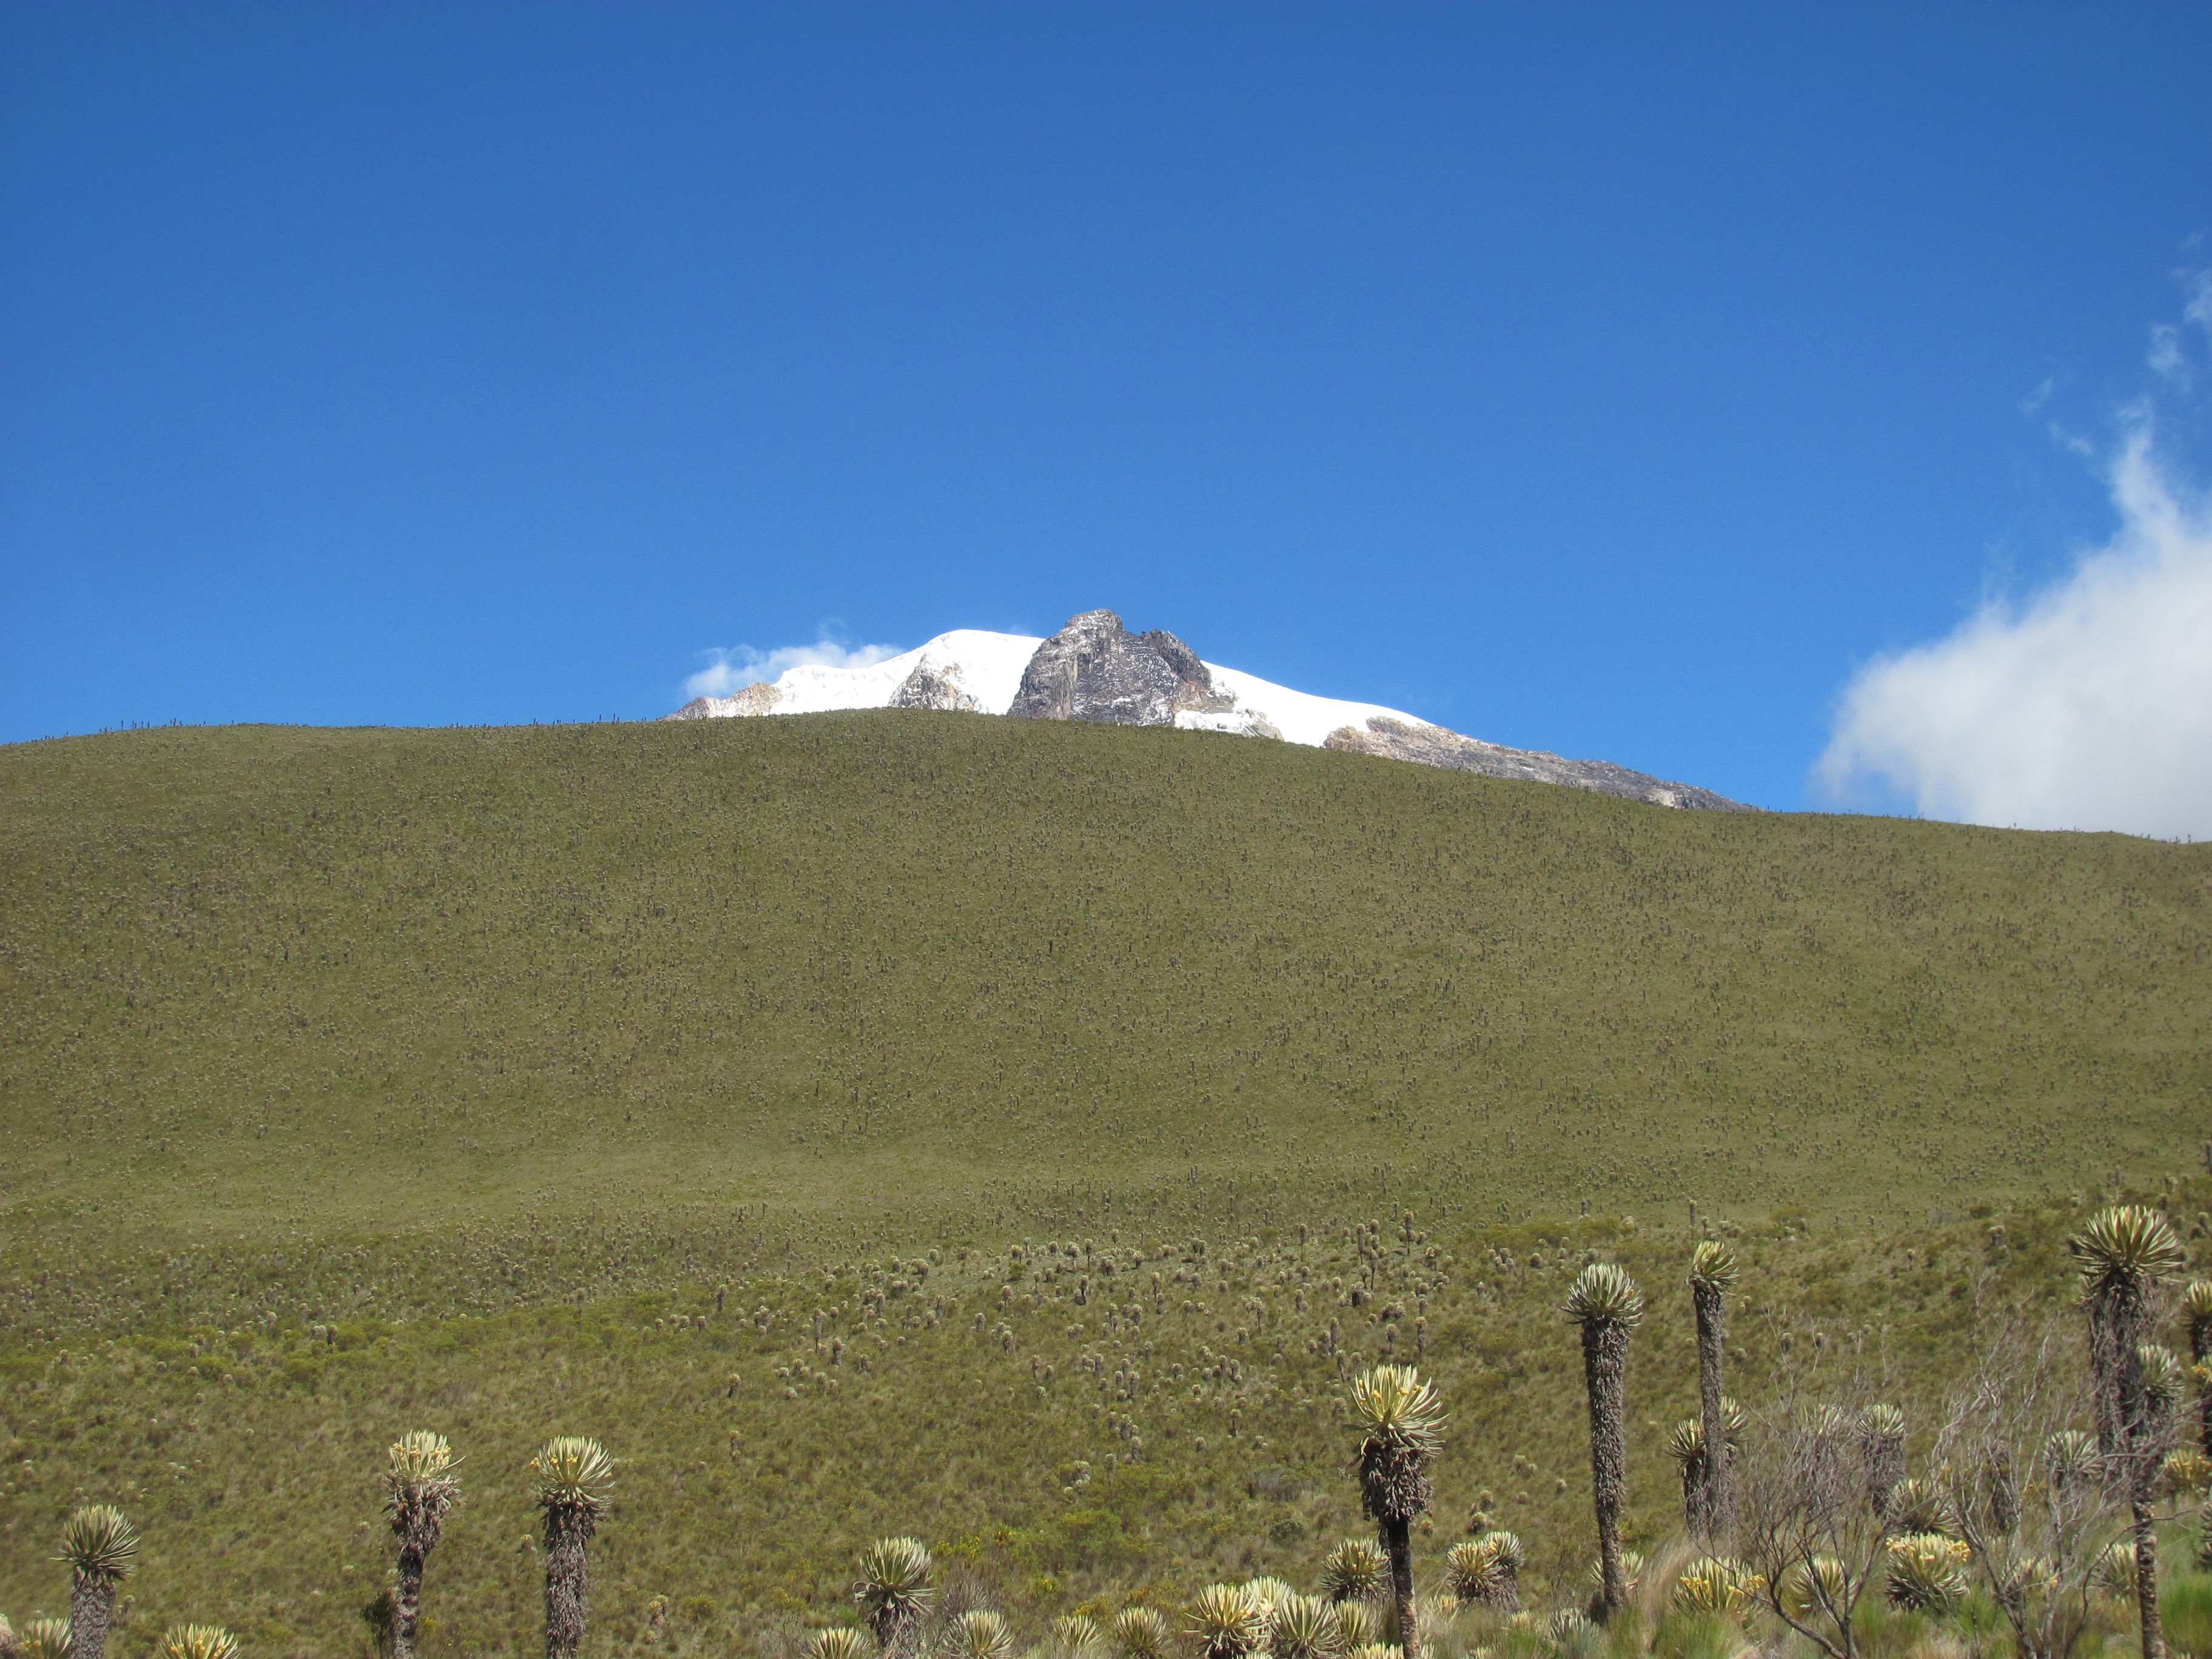
landscape, wilderness, mountain, field, meadow, prairie, hill, crossing, adventure, mountain range, pasture, ridge, plain, summit, grassland, plateau, fell, ecosystem, nevado, steppe, rural area, landform, frailejon, tolima, geographical feature, mountainous landforms